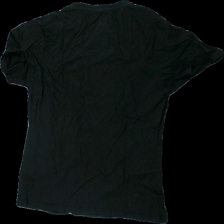
View: back
Type: T-shirt
Category: Unisex
Brand: Not in the list
Brand text on label: Basic U
Colors: Black
Material: 100% cotton
Cut: Regular, C-collar
Size: XL
Season: All
Damage: crooked seam
Damage location: bottom right
Price range: <50
Recommended usage: Remake